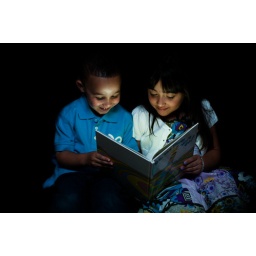
One Sb-900 inside the book held by girl in the picture